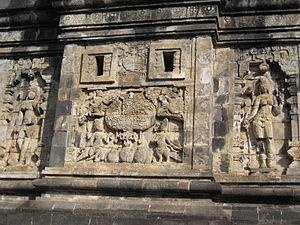
Dans la mythologie bouddhique et la mythologie hindoue, un kinnara est un amoureux exemplaire, un musicien céleste, mi-homme mi-cheval ou mi-oiseau. Son équivalent femelle est la kinnari. Leur caractère est décrit dans le premier livre du Mahābhārata, où ils déclarent :
Le temple de Pawon ou Candi Pawon est un temple bouddhiste situé à 1,5 kilomètre à l'ouest du temple de Mendut et à l'est de celui de Borobudur dans le centre de l'île de Java en Indonésie. Pawon est situé au centre exact d'une ligne droite allant de Borobudur à Mendut.